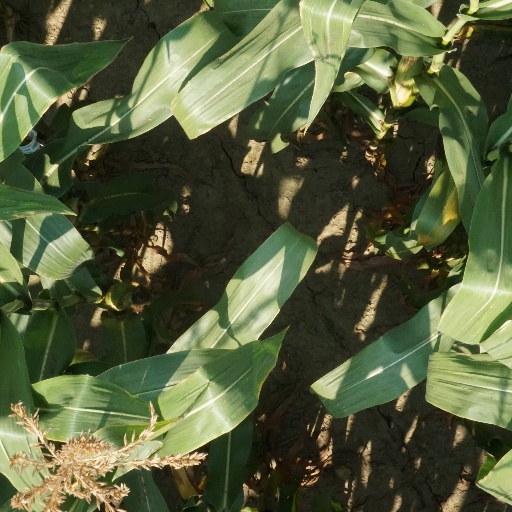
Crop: maize; corn